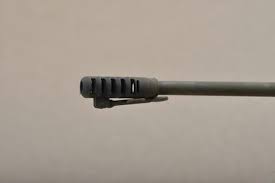
Label: Self Propelled Artillery